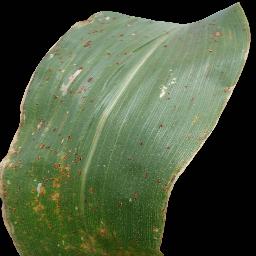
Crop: corn
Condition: (maize)_common_rust